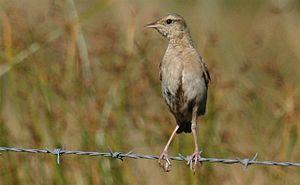
La Mégalure brune est une espèce de passereaux de la famille des Locustellidae endémique de l'Australie où elle est présente sur une large partie du territoire. L'espèce se distingue par l'importante différence de taille induite par le dimorphisme sexuel qui est parmi les plus prononcées de tous les oiseaux. C'est un oiseau de taille moyenne au plumage assez quelconque : la femelle est brune sur le dessus, plus pâle sur le dessous, le mâle est d'un brun plus foncé.